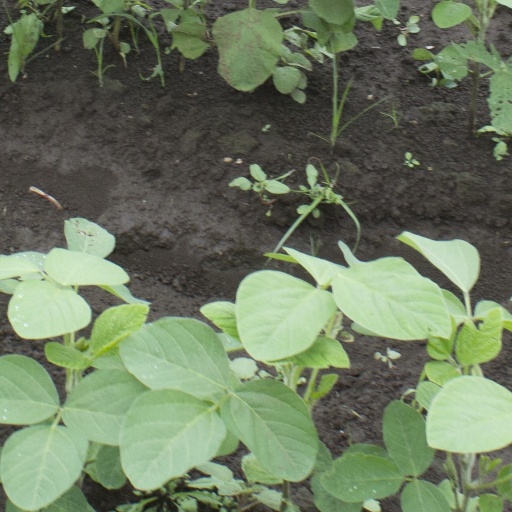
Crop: soybean